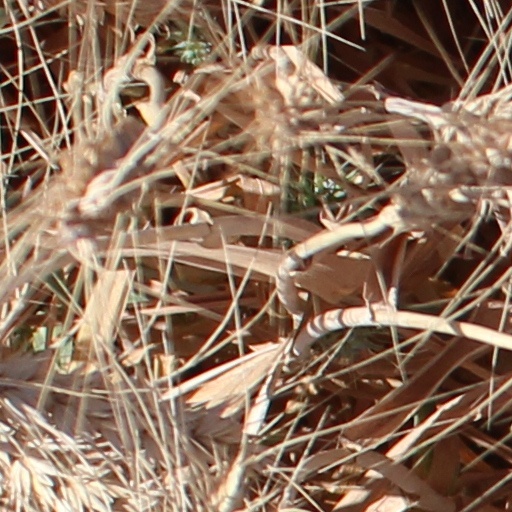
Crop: wheat